Charles-Philogène Tschaggeny

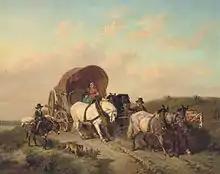
The unwilling traveler

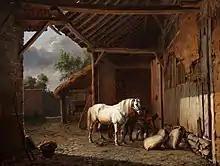
Horses on the inner courtof a barn (1837), French collection

He was born in Brussels and was the brother of Edmund Tschaggeny. He was the pupil of Eugène Joseph Verboeckhoven and is known for genre works with horses.